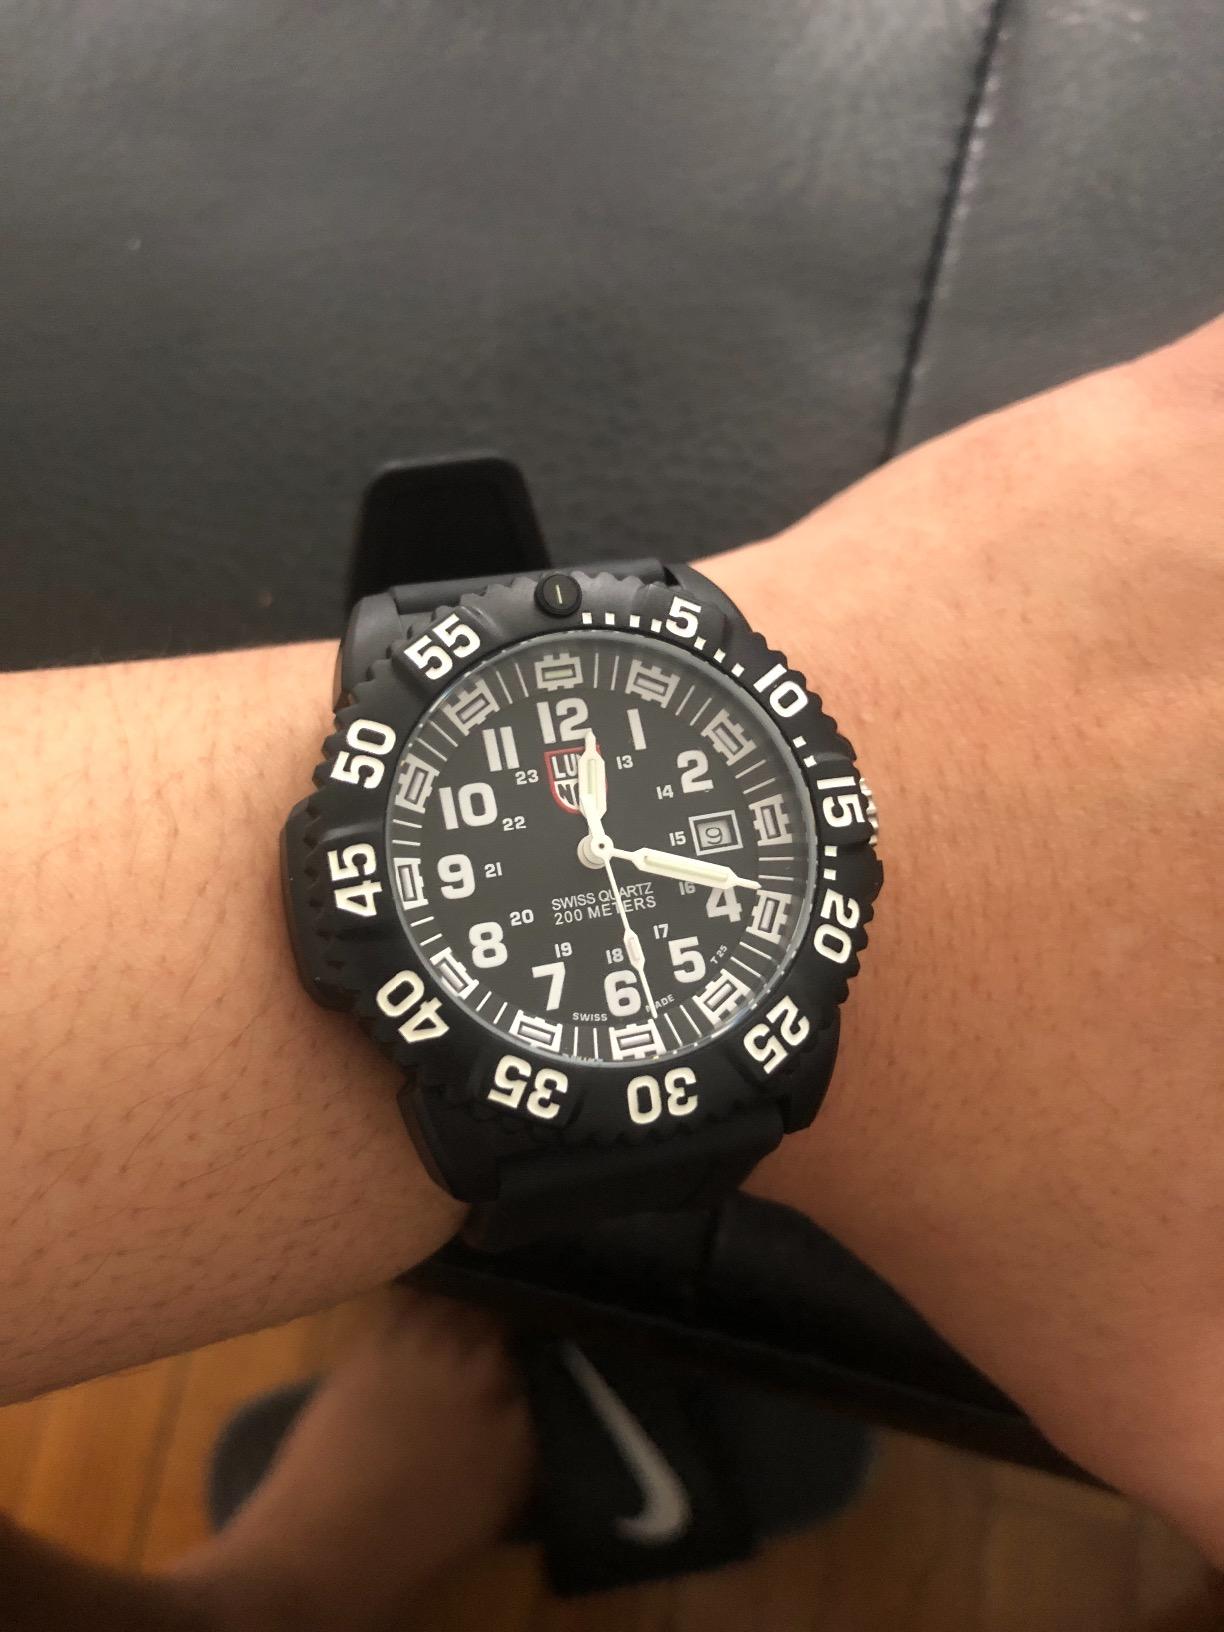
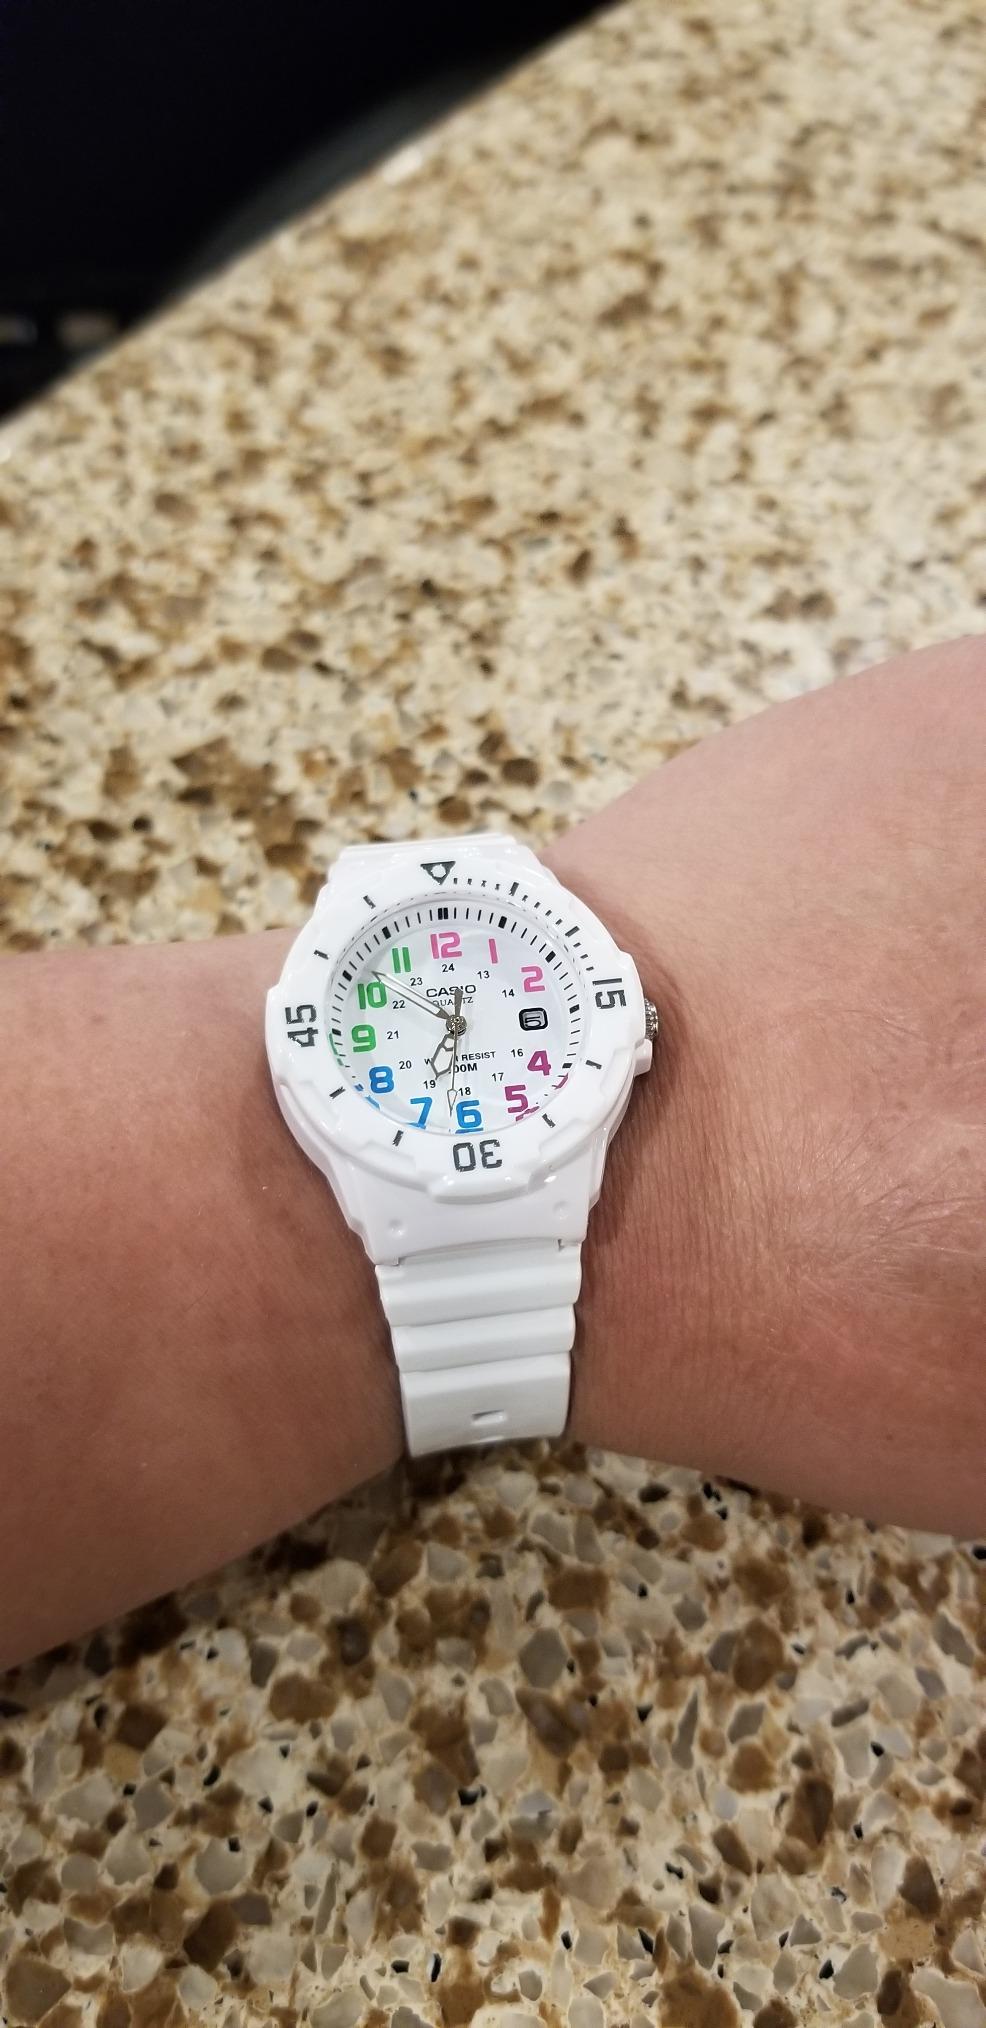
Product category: accessories_watch
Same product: no